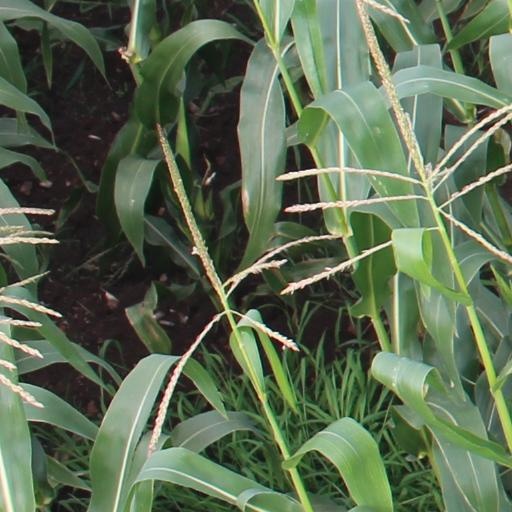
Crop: maize; corn